Downtown Riyadh

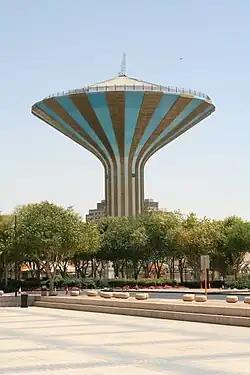
Riyadh Water Tower, 2007

National Museum of Saudi Arabia was inaugurated in 1999 as part of the King Abdulaziz Historical Center that exhibits several artifacts belonging to the First and Second Saudi States.